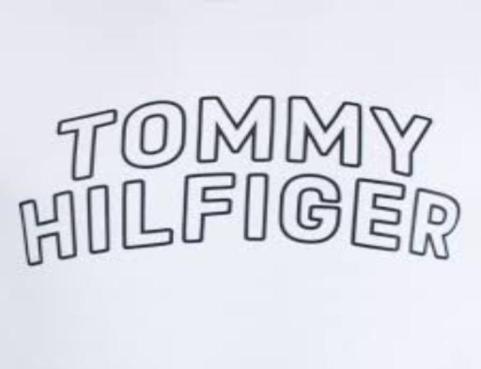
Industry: Clothes